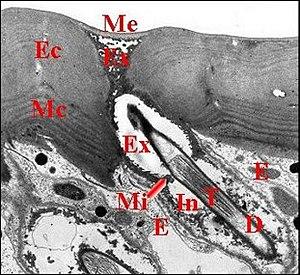
Ultrastructure de la cuticule au niveau des dendrites dans une lyrifissure d'organe sus-pédiculaire en bourrelet.Microscope électronique à transmission.
Le pédicule ou pédicelle des araignées est une tige étroite membraneuse et flexible qui connecte leur céphalothorax à leur opisthosome.